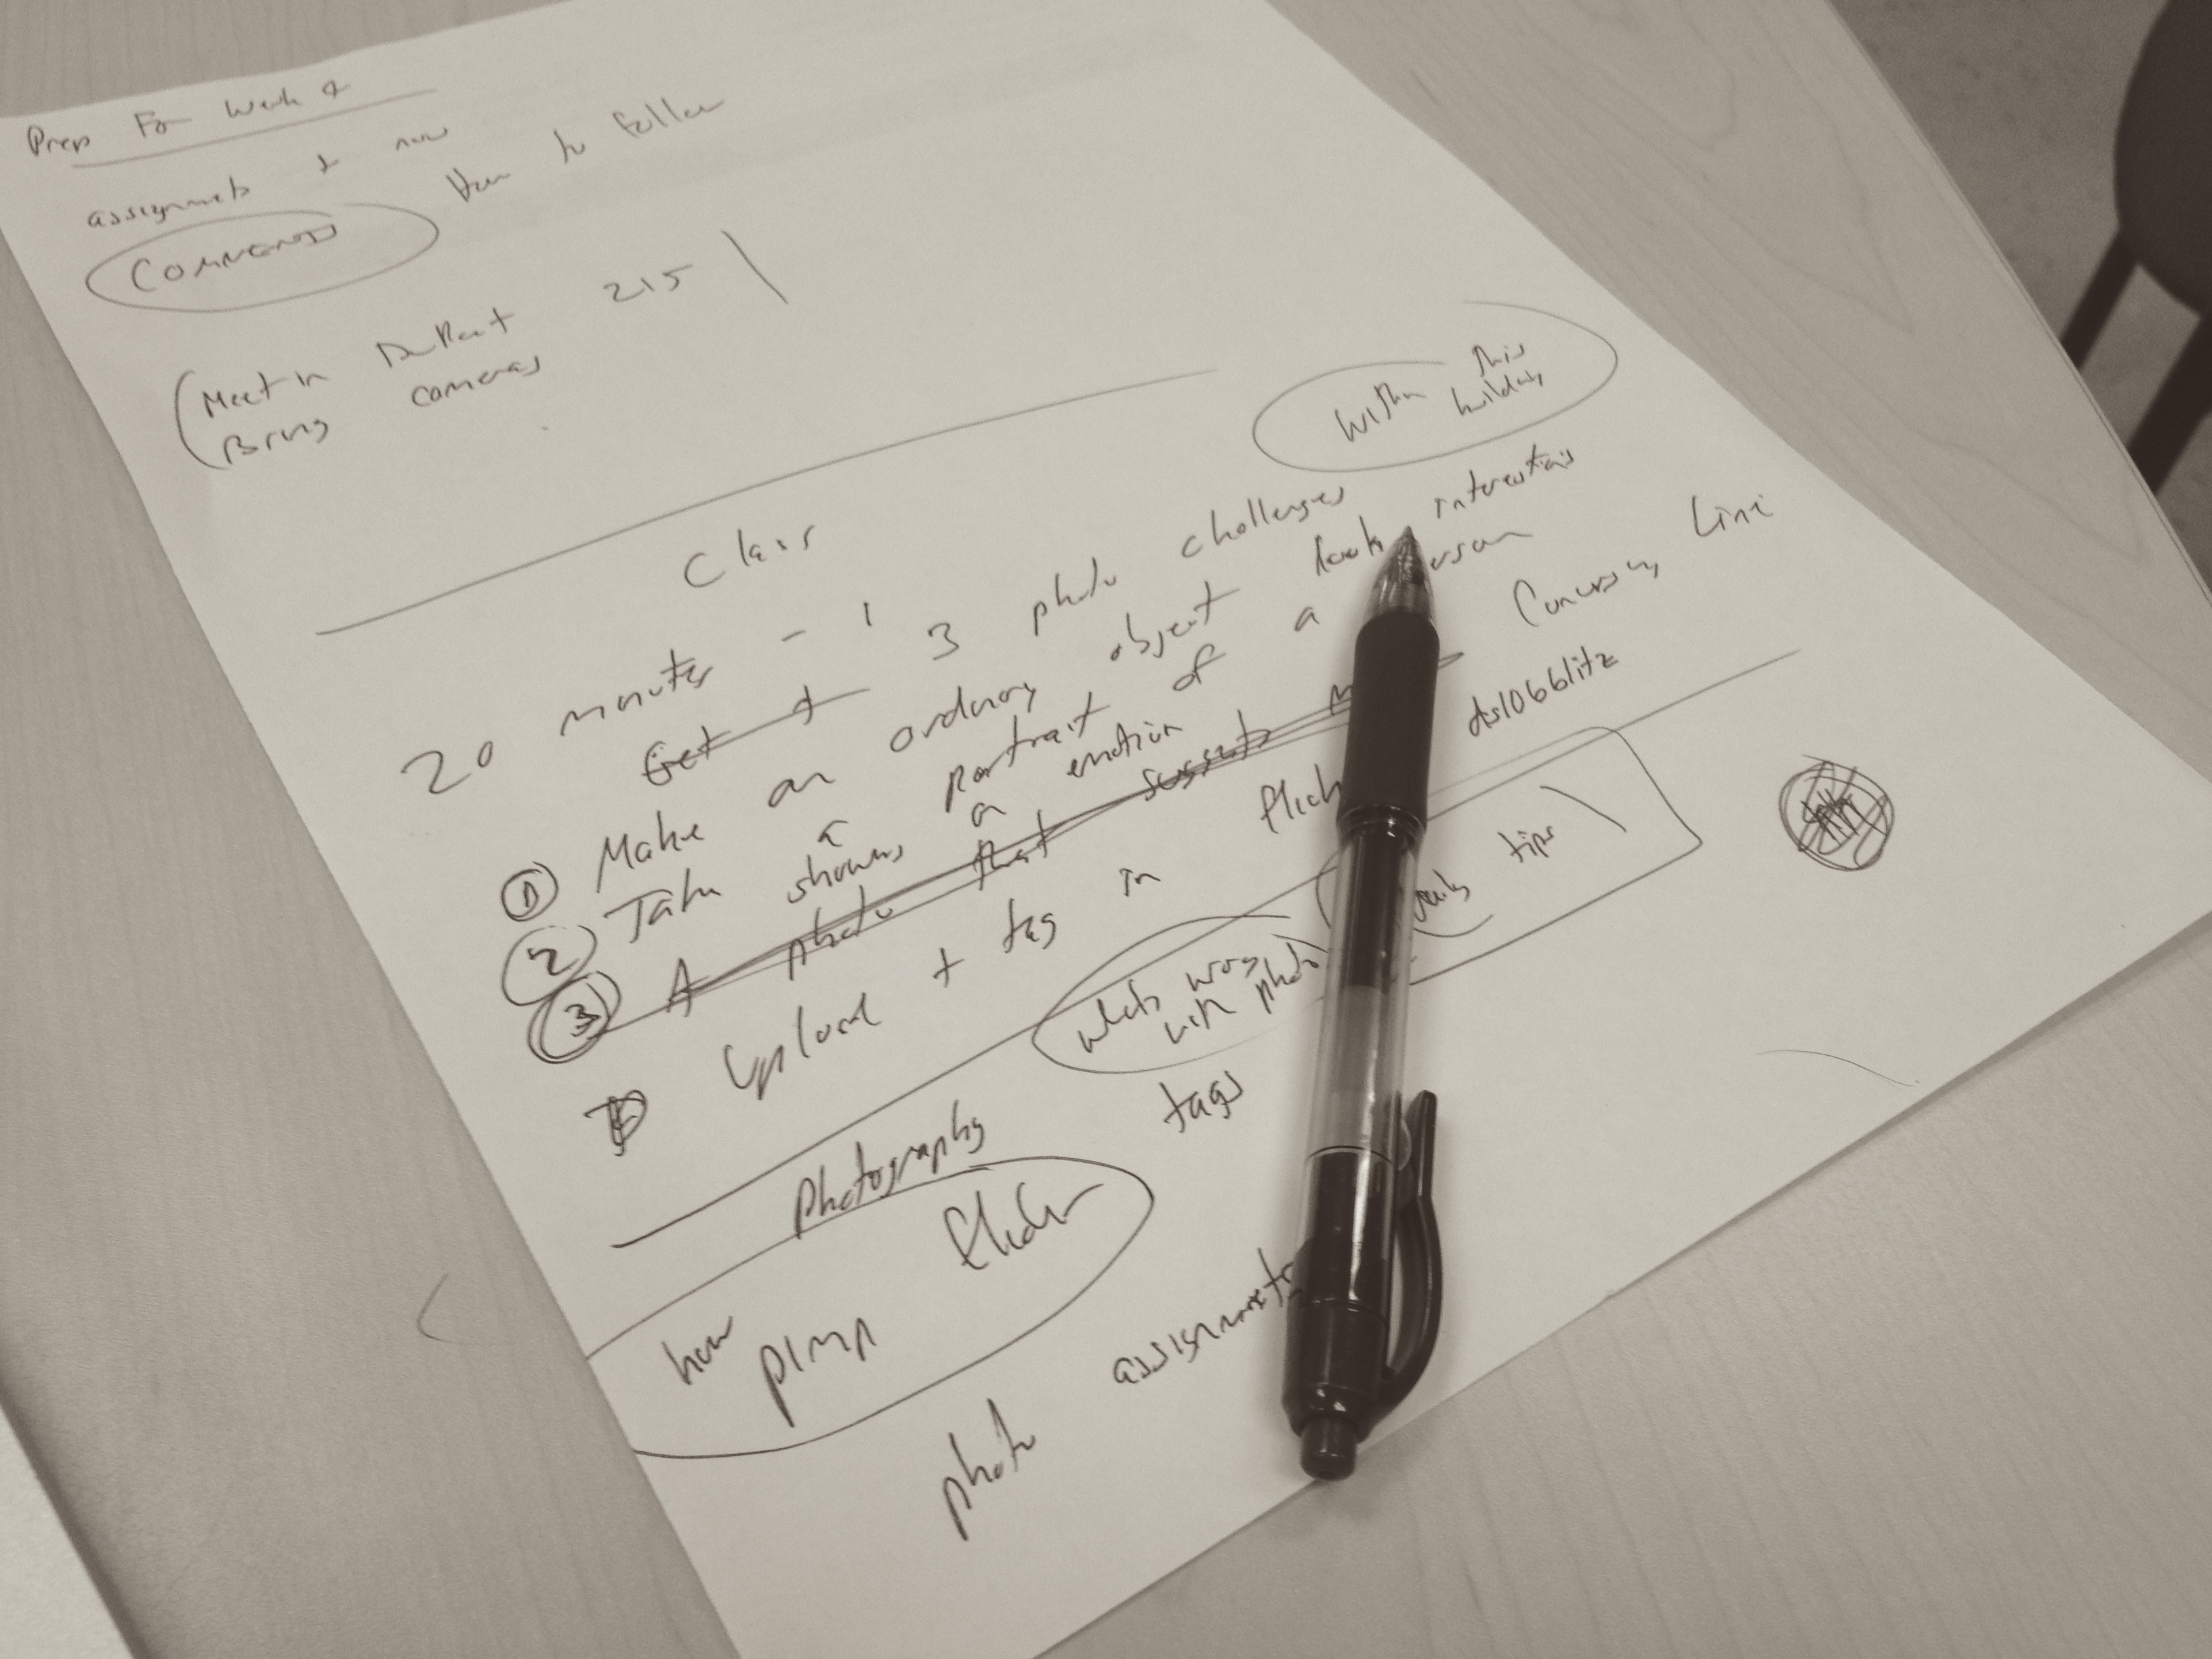
writing, pattern, brand, sketch, drawing, design, text, handwriting, calligraphy, document, shape